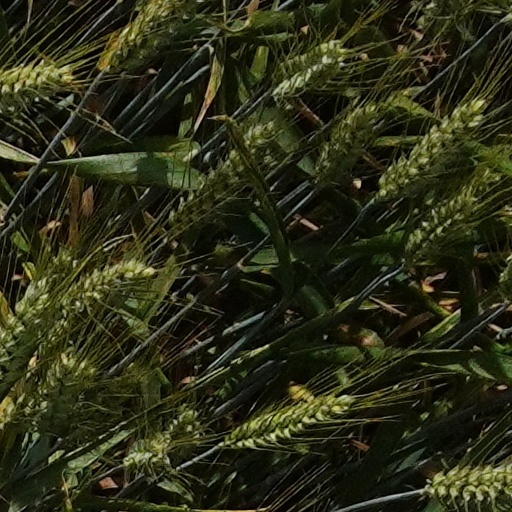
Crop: wheat